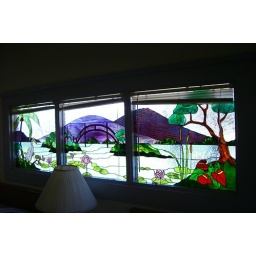
The beautiful stained glass window in the bedroom of the cotttage we stayed at. Located in the Kilauea Military Camp.